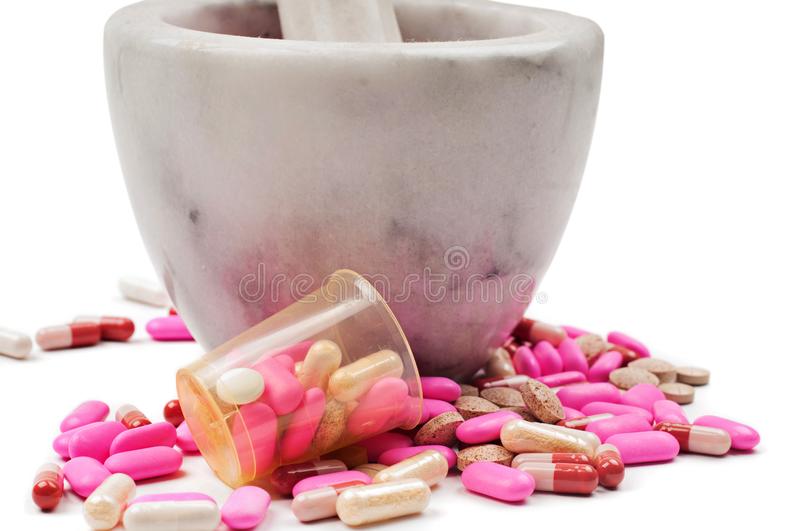
Label: plastic